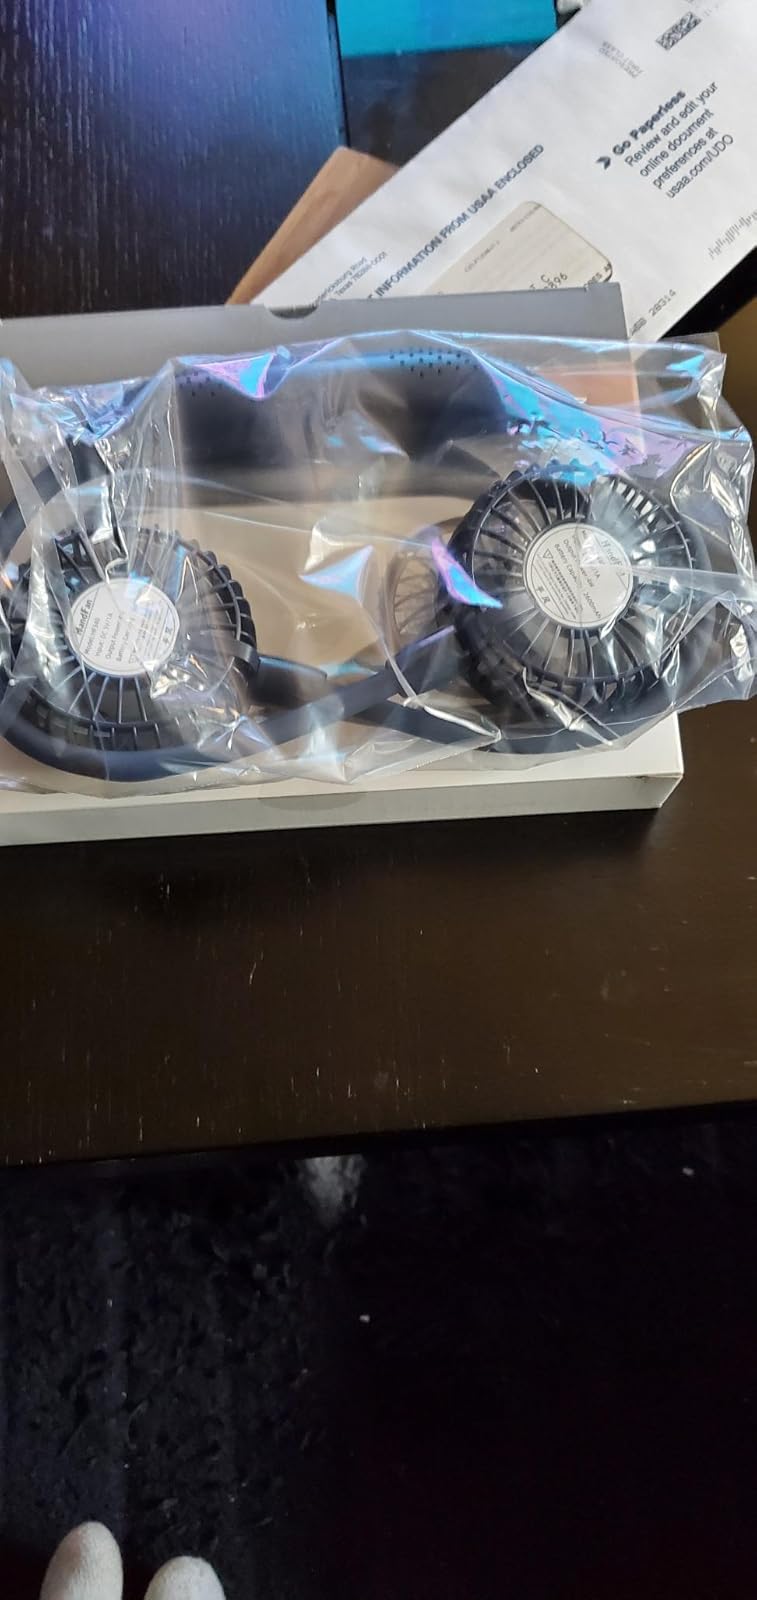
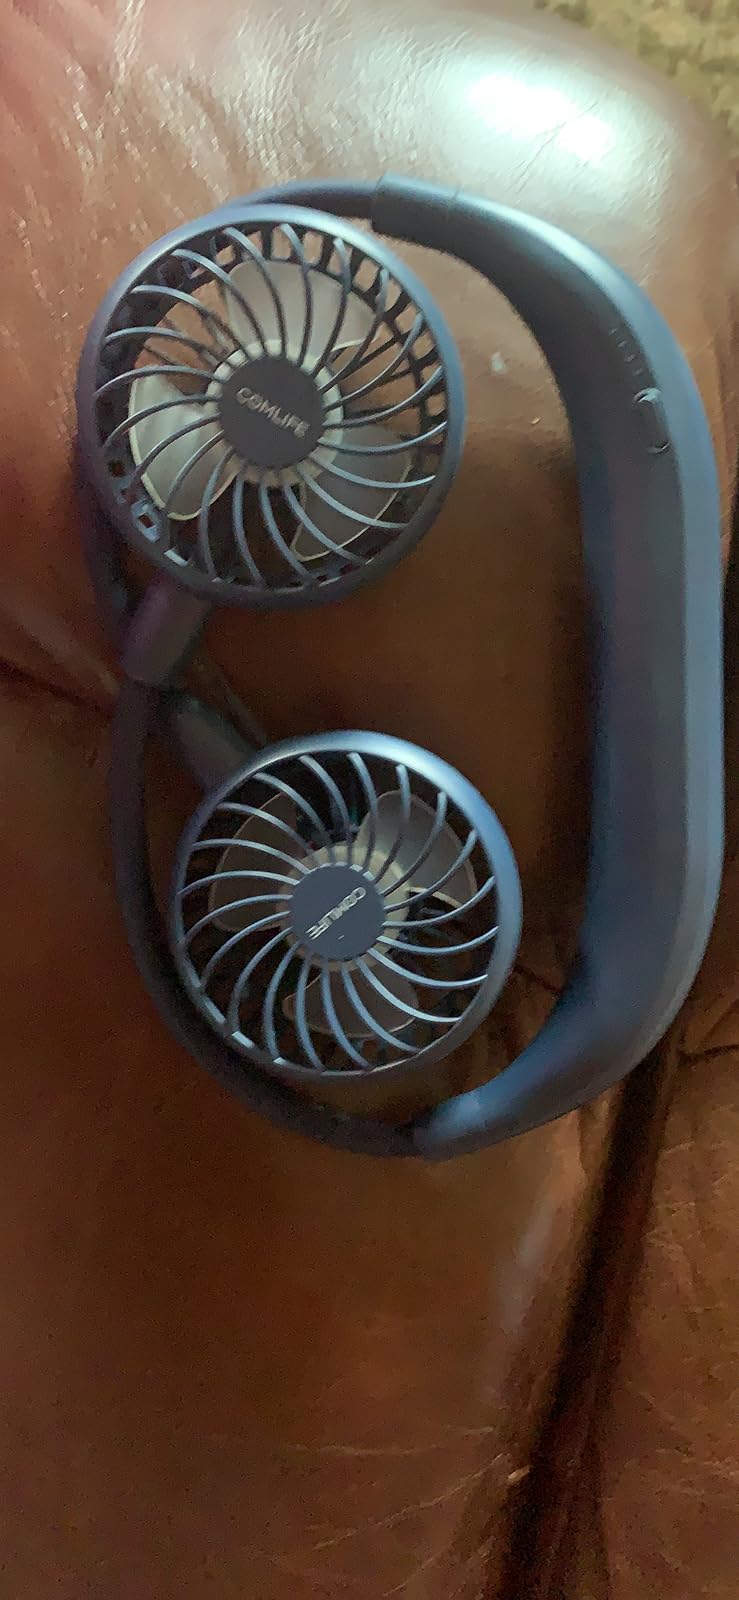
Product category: fan
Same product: yes